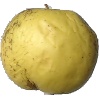
Label: Apple Golden 1